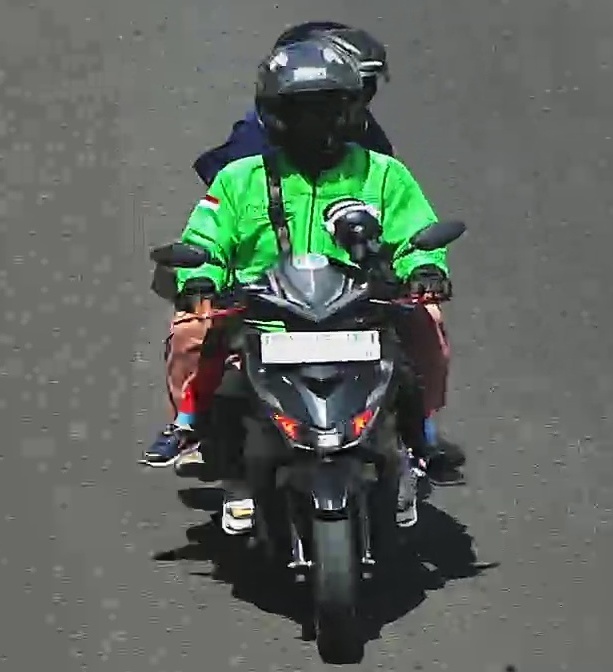
person-with-helmet: 2
person-without-helmet: 0